Henry Gullett

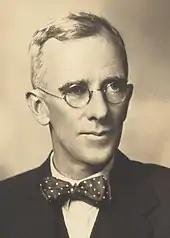
Undated photo (Dickinson-Monteath Studio)

Gullett was re-appointed Minister for Trade and Customs when the Lyons government took office in January 1932. He lobbied Lyons against including the Country Party in the ministry, predicting "they will prove filthy foes and will stab you all the way from the corner". Later in 1932, Gullett and Stanley Bruce represented Australia at the British Empire Economic Conference in Ottawa, which attempted to establish Imperial Preference, a system of tariff concession within the British Empire. He suffered from poor health on his return and resigned from the ministry in January 1933. In the same month he was made a Knight Commander of the Order of St Michael and St George for his work at the Ottawa Conference.